Adrian Ilie (footballer, born 1981)

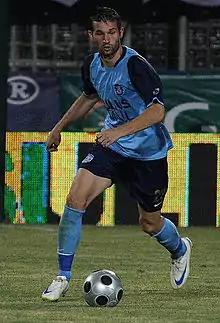

Adrian Ilie (born 26 November 1981 in Iaşi) is a Romanian football player. He plays as a central defender, but can also play as a defensive midfielder or as a left back.